Breton bidet

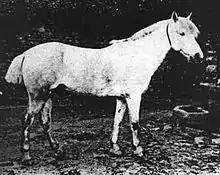
Marc'h Land, a 1.48 m Breton bidet, from an early 20th-century photograph published in the magazine "Sport universel illustré"

All bidets are frustratingly inelegant, thin and dry animals. They are often puny and angular, with a short, stocky build. Animals from the Carhaix area are more angular and slightly taller than those from Briec and Châteauneuf. Briec bidets have a fleshier, better-planted neck, a squarer head and rounder ribs.